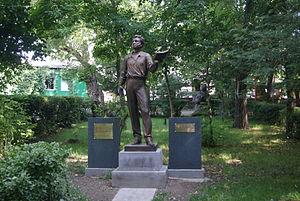
Gyumri ou Gumri est la capitale et la principale ville du marz de Shirak, dans le nord-ouest de l'Arménie. Avec 146 969 habitants en 2008, elle est la deuxième ville de l'Arménie après la capitale Erevan.